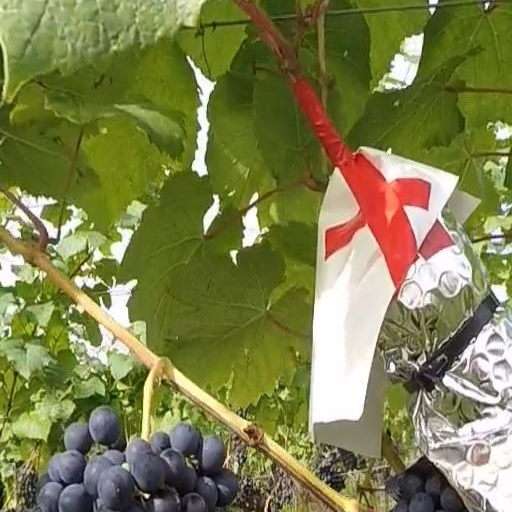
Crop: grape